Central Asia

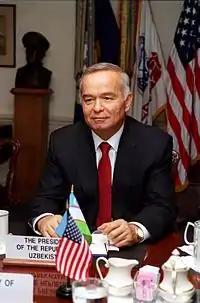
Islam Karimov (President, Uzbekistan) in the Pentagon, March 2002

Islam is the religion most common in the Central Asian Republics, Afghanistan, Xinjiang, and the peripheral western regions, such as Bashkortostan. Most Central Asian Muslims are Sunni, although there are sizable Shia minorities in Afghanistan and Tajikistan.